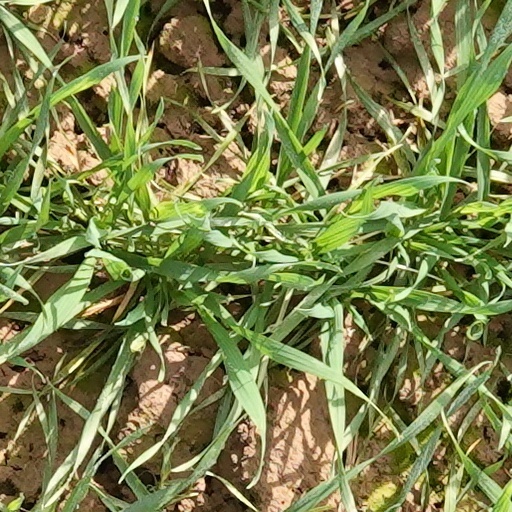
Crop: wheat